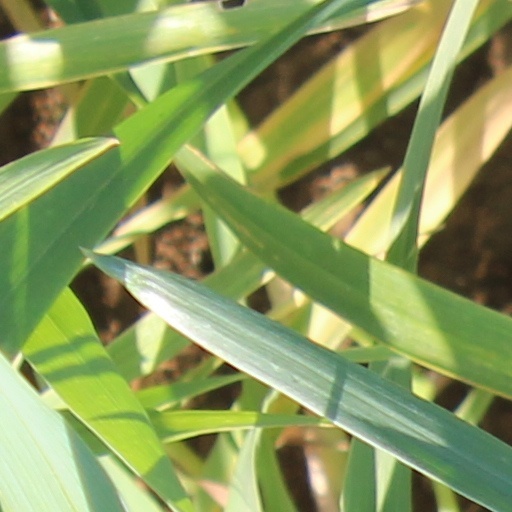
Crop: wheat